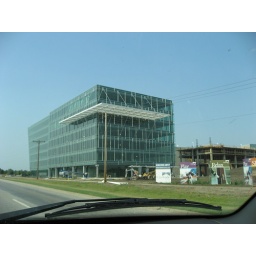
The outside of the new office building near my office is done. Now for the rest of the development.